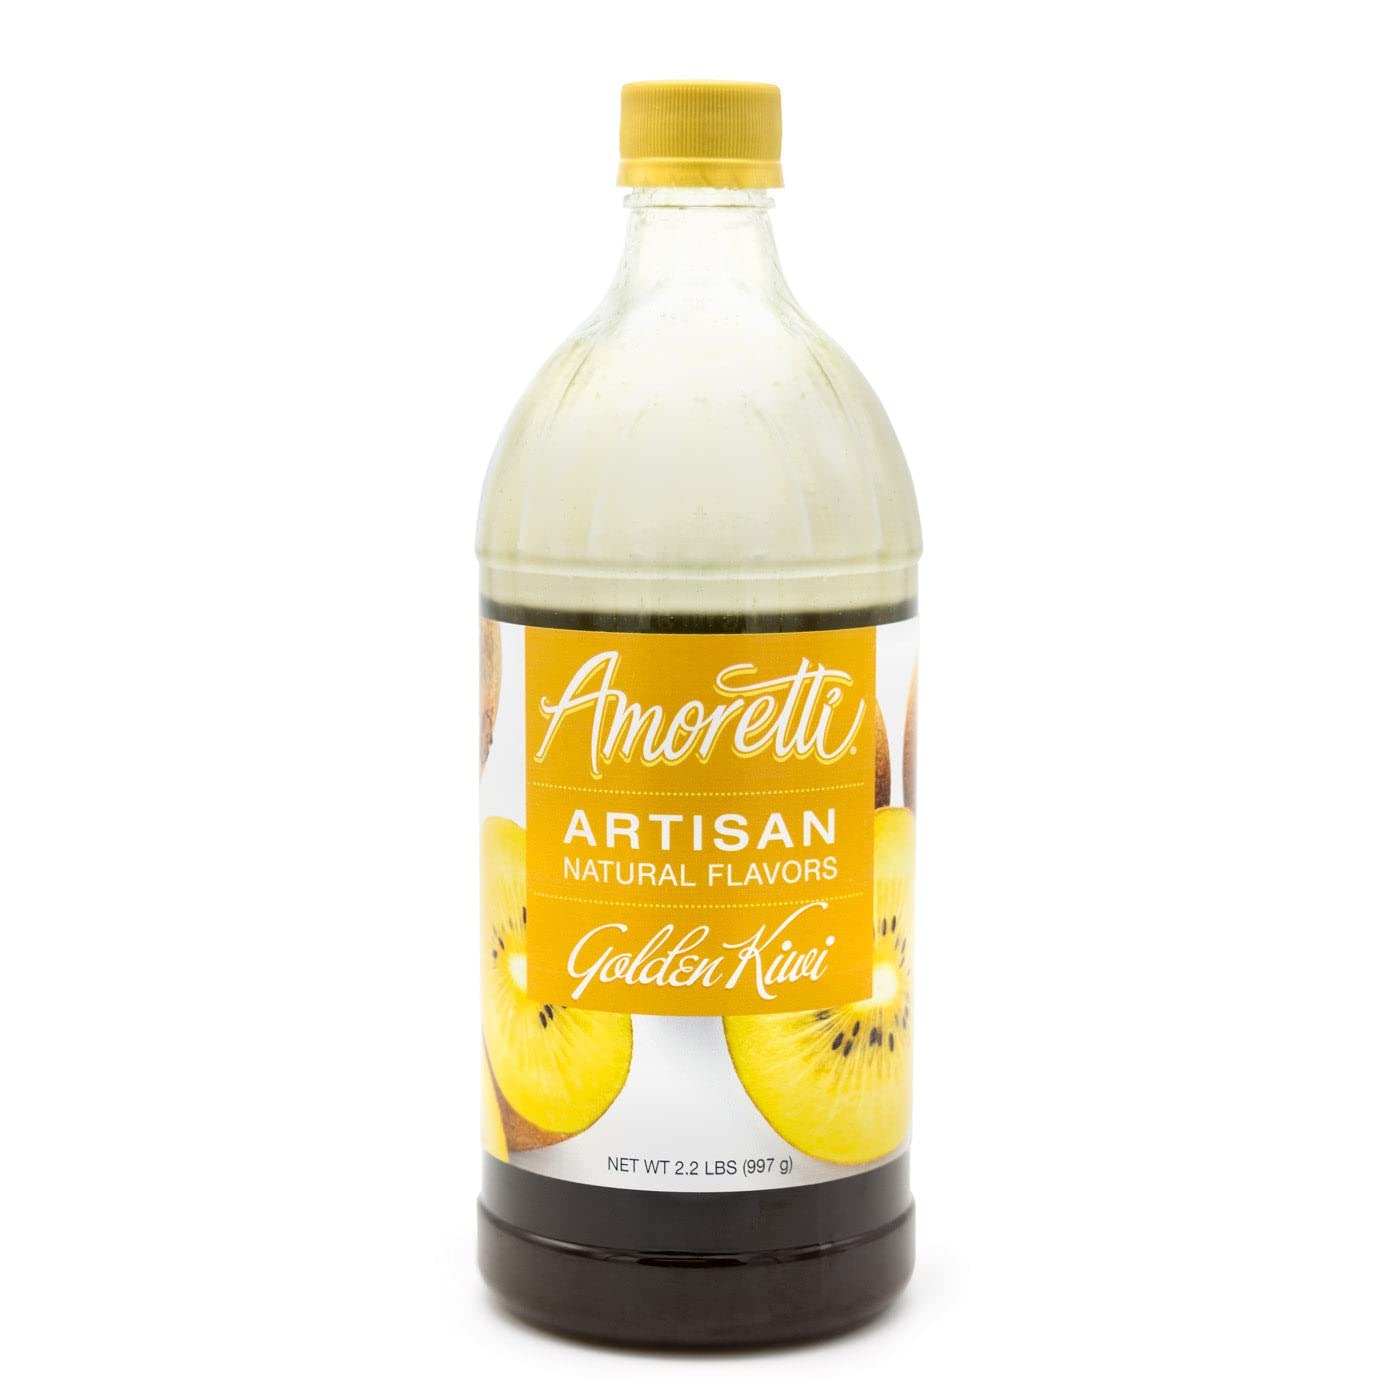
Item Name: Amoretti - Natural Golden Kiwi Artisan Flavor Paste, 2.2 lbs, Perfect For Ice Cream, Beverages, Cakes, and more, Preservative Free, Vegan, Gluten Free, No Artificial Sweeteners, Highly Concentrated
Bullet Point 1: INCREDIBLE VERSATILITY: Infuse incredible flavor into your cakes, macarons, buttercreams, frostings, ice creams, alcoholic and non-alcoholic beverages, and more with our Artisan Natural Flavors
Bullet Point 2: SPECIFICATIONS: No artificial ingredients, preservative-free, naturally flavored, naturally sweetened, Kosher Pareve, Vegan, gluten-free, and handcrafted in Southern California
Bullet Point 3: SUPER CONCENTRATED: 2 oz of Artisan Natural Flavor is equivalent to 24 oz of fruit purée
Bullet Point 4: HIGHEST QUALITY: We use only the finest and freshest ingredients to deliver delicious natural flavors in each serving
Bullet Point 5: SHELF-STABLE & CONVENIENT: Stays fresh even after opening, no refrigeration needed
Product Description: <p>Finally, a shelf stable (even after opening), natural alternative to purée! Ideal for flavoring macarons, gelato, yogurt, sorbet, ice cream, alcoholic & non-alcoholic beverages, and any of your creations. Cut operational costs with our natural flavors—no freezing, thawing, or reduction required. Ready-to-use and highly concentrated.</p> <p>Made with <b>real fruit flavors</b>, our <b>preservative-free, non-GMO, vegan, and Kosher Pareve</b> formula guarantees a <b>premium taste experience</b> in every sip. Plus, there's <b>no refrigeration required!</b></p> <p><b>Flavor:</b> high fat content baked goods, cheesecakes, buttercreams, cakes, whipped creams, cupcakes, frostings, and more!</p> <p><b>Enhance:</b> ice creams, gelatos, sorbets, frozen yogurts, mousses and more!</p> <p><b>Elevate:</b> craft beers, liqueurs, wines, and more!</p> <p><b>Proudly handcrafted in Southern California</b>, Amoretti Beverage Infusions are the ultimate choice for <i>home bartenders, cafés, restaurants, and professional mixologists</i>. Experience the perfect balance of <b>sweet and tart</b> with <b>Amoretti Beverage Infusion</b>—your go-to flavor booster for every drink!</p>
Value: 35.2
Unit: Ounce

Price: 54.7